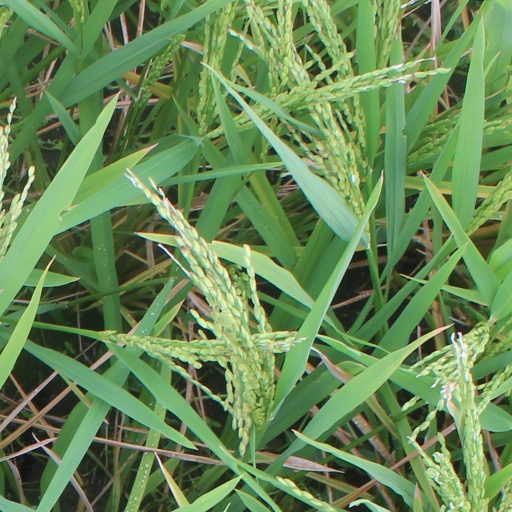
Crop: rice